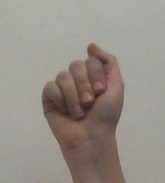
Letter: saad